Sarnesfield

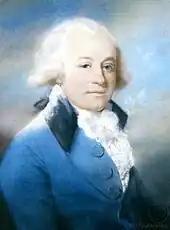
Portrait of John Webbe-Weston (d.1823), pastel by John Russell

"Sacred to the Memory of ANN TERESA MONINGTON. She was born the 21st Novr 1735, at SARNESFIELD COURT the Seat of her Ancestors where She resided